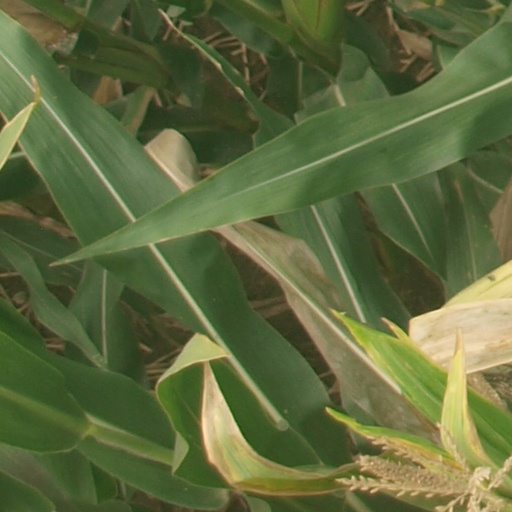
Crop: maize; corn